The Little Girl Who Was Too Fond of Matches

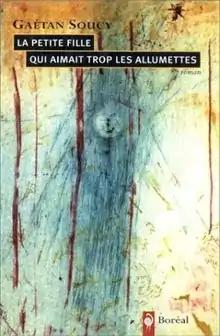
1st edition

The Little Girl Who Was Too Fond of Matches is a novel by Canadian novelist Gaétan Soucy. It was one of the novels chosen for inclusion in the French version of "Canada Reads", broadcast on Radio-Canada in 2004, where it was championed by actor, film director, screenwriter, and musician Micheline Lanctôt. The book caused a sensation in Quebec and was immediately translated into more than ten languages. It was translated into English as "The Little Girl Who Was Too Fond of Matches" by Sheila Fischman.